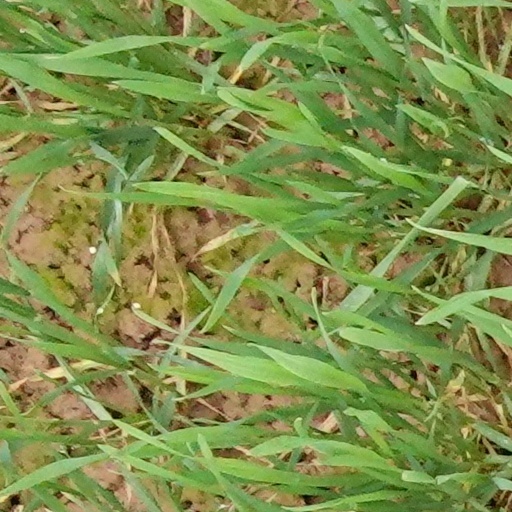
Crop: wheat